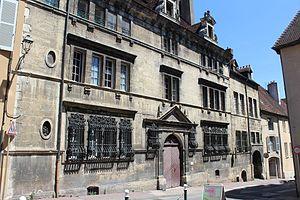
Hôtel de Froissard, Dole.